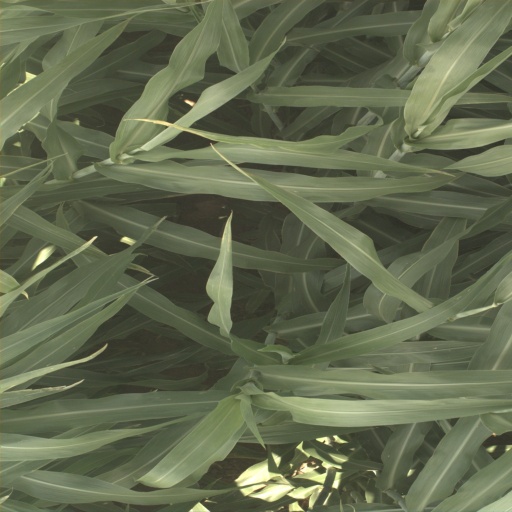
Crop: sorghum